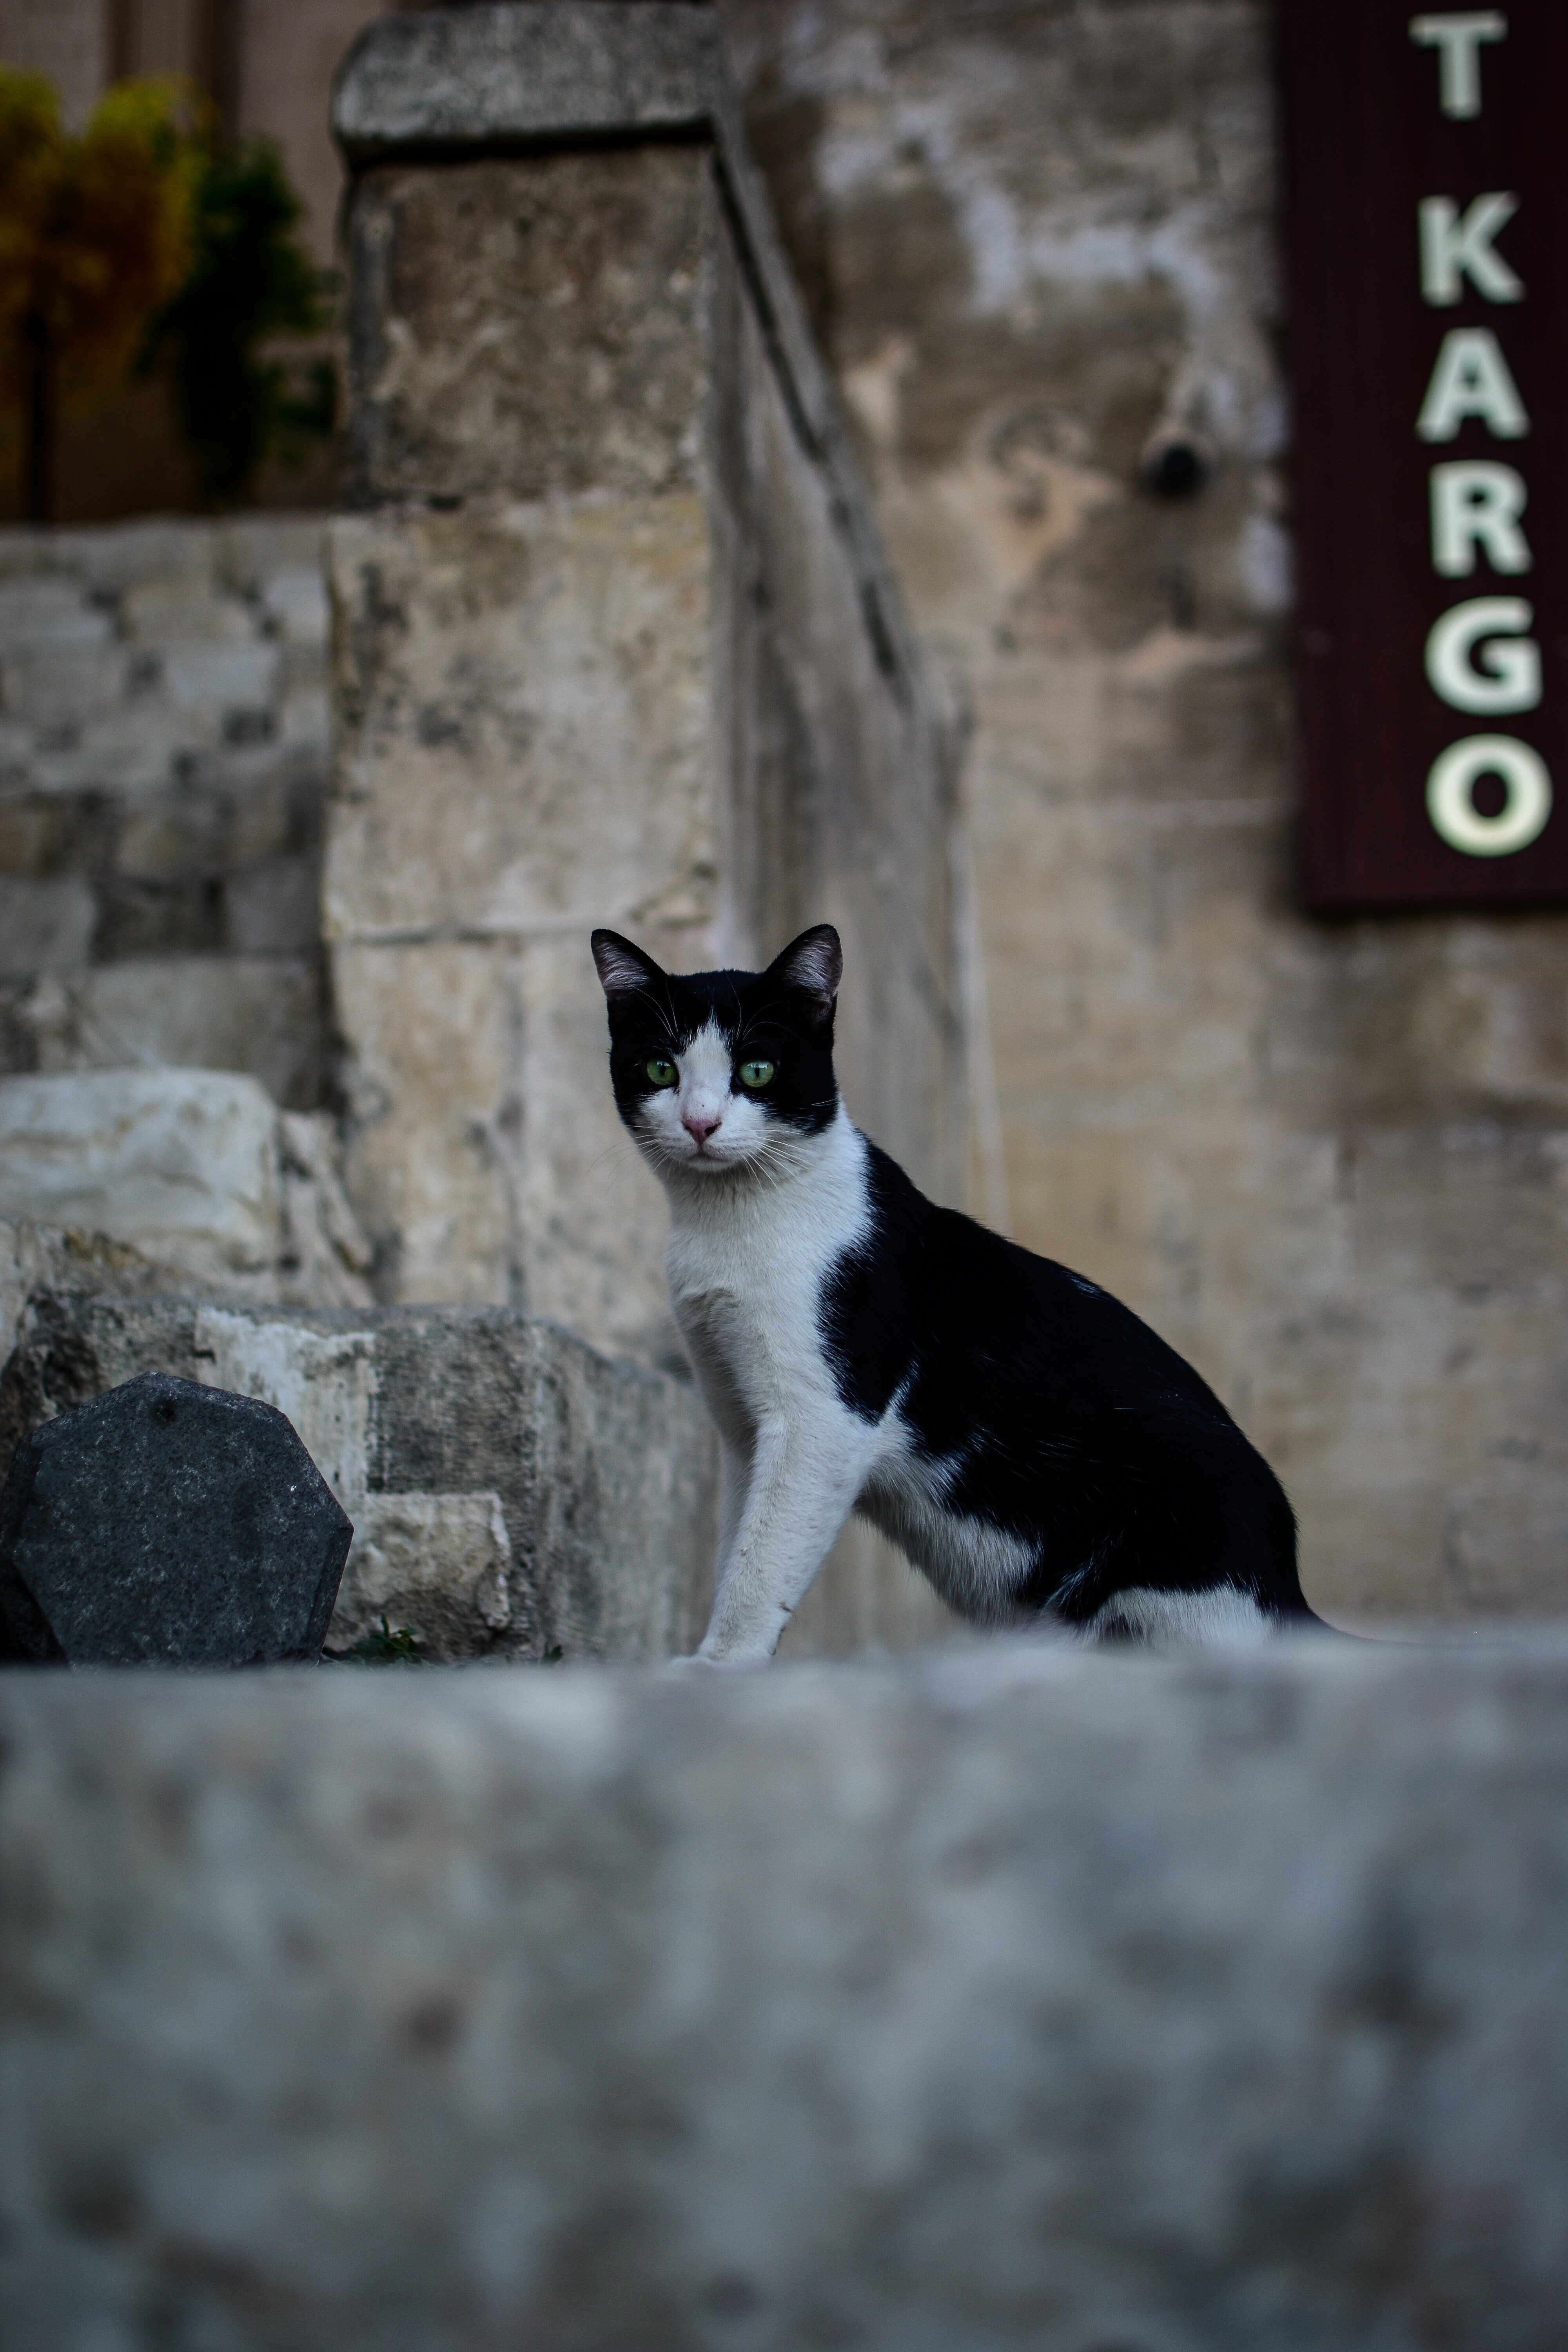
dog, cat, felidae, plant, carnivore, small to medium sized cats, grey, whiskers, road surface, water, wall, snout, tree, road, grass, tail, street, domestic short haired cat, window, fur, sitting, monochrome photography, formal wear, wildlife, monochrome, shadow